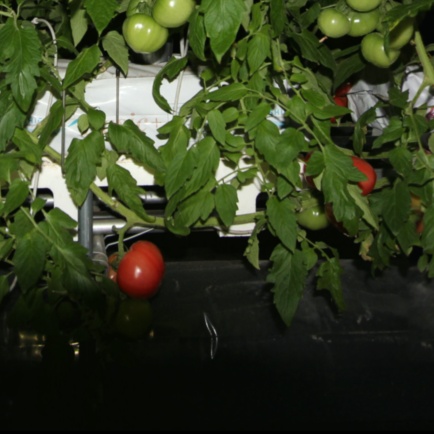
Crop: tomato